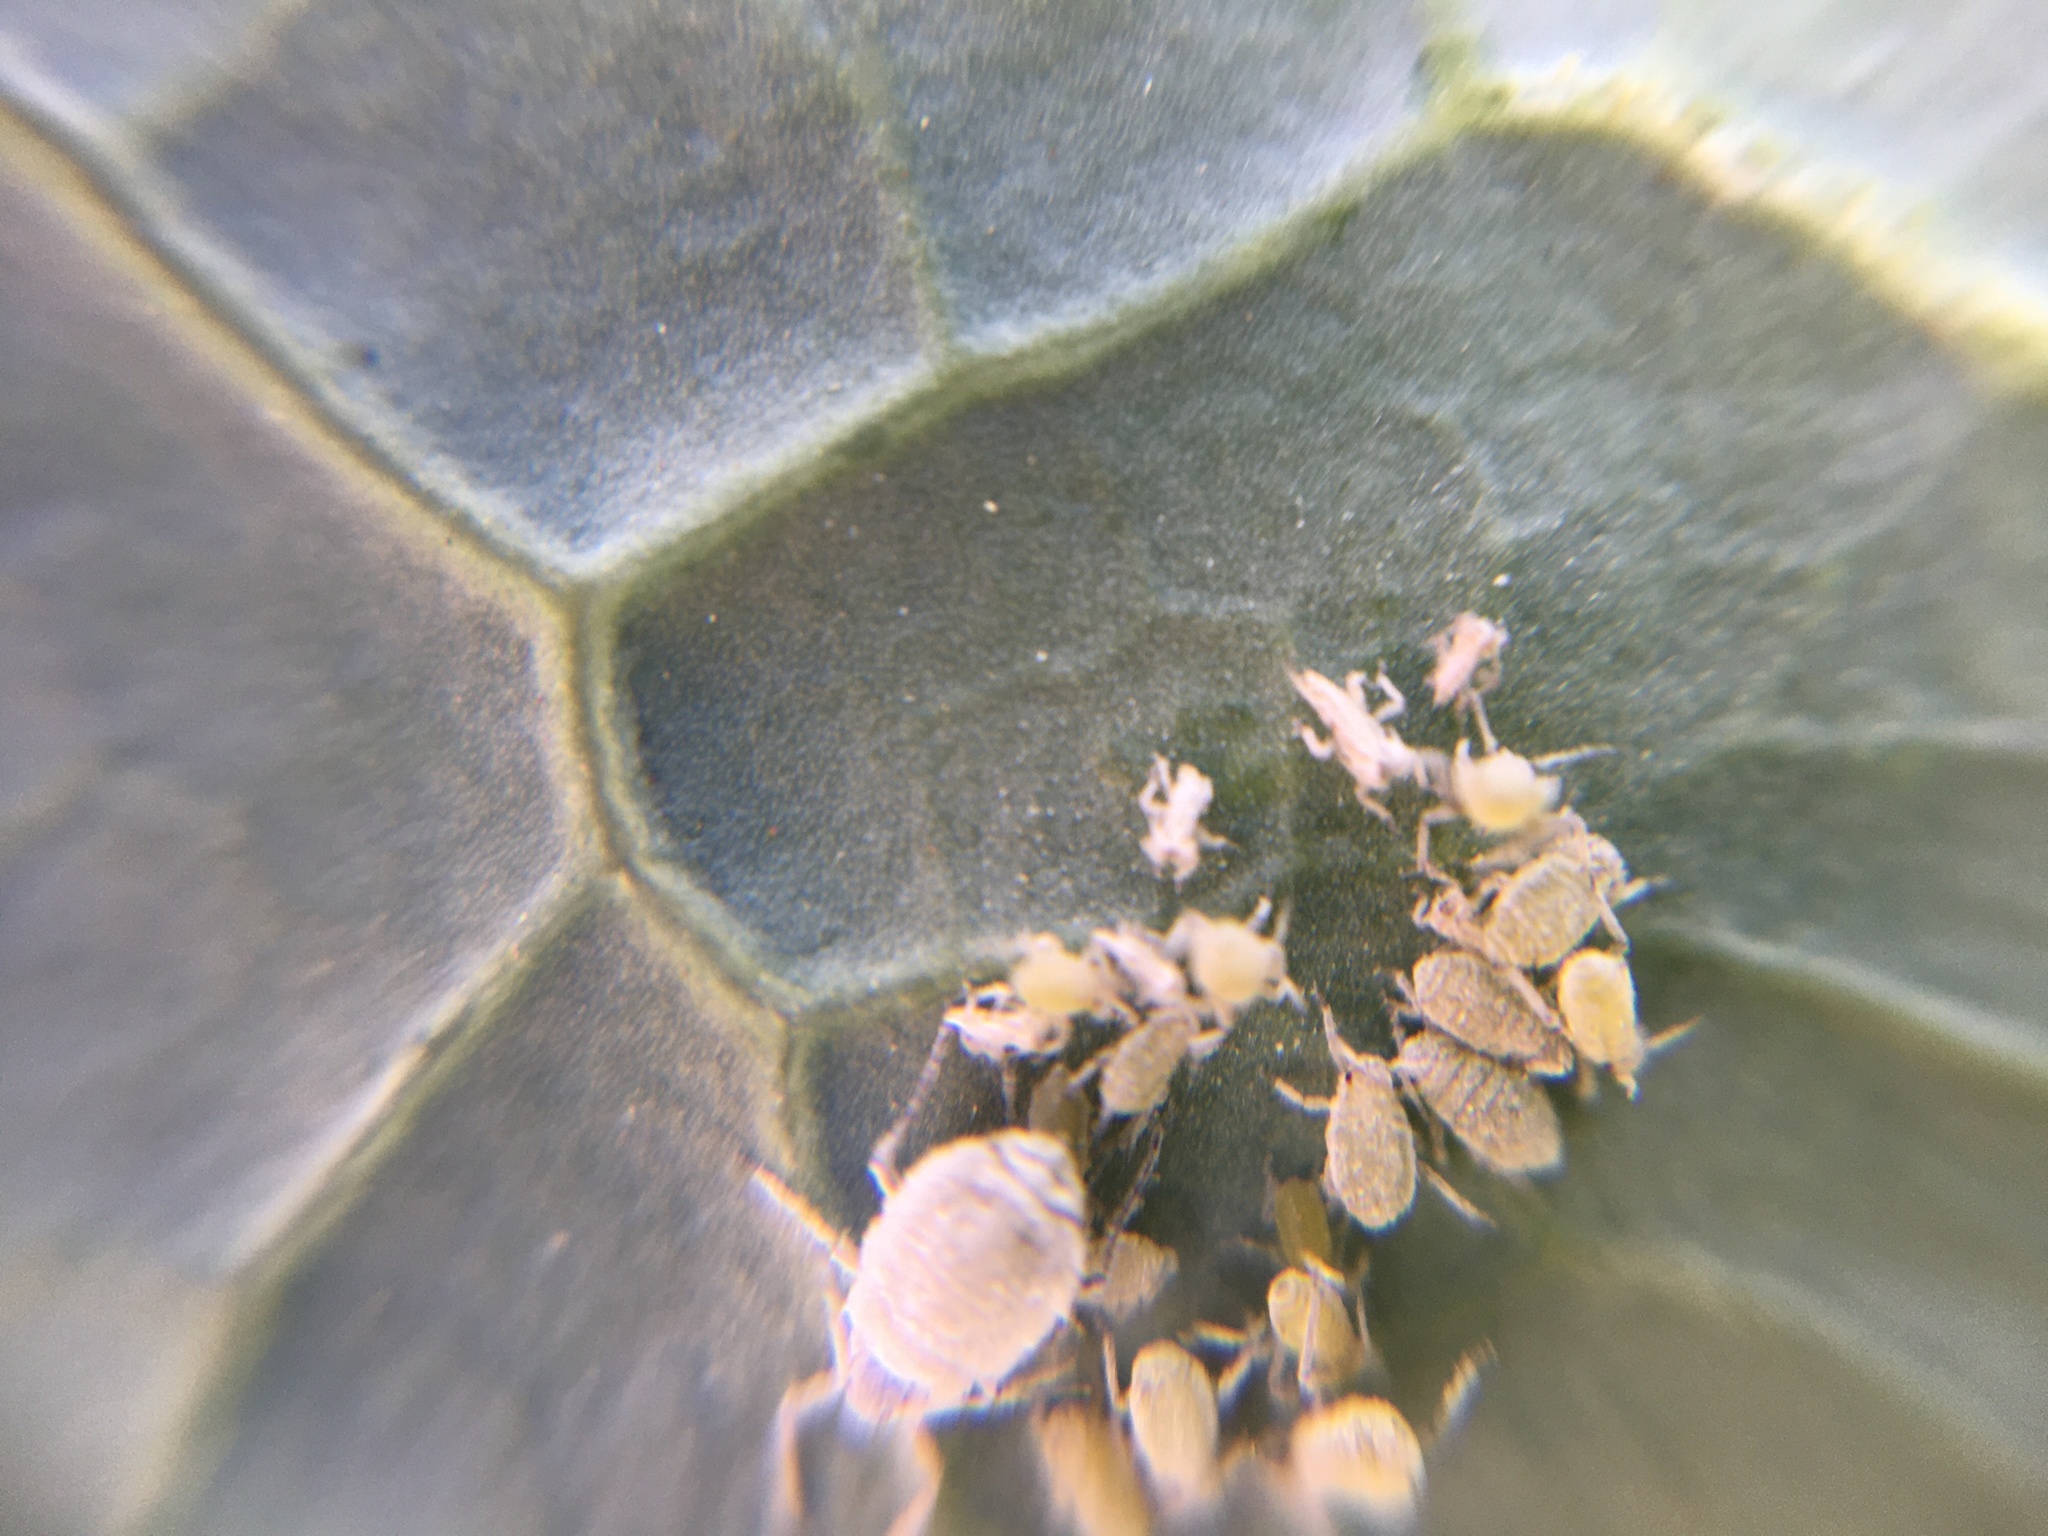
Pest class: cabbage_aphid